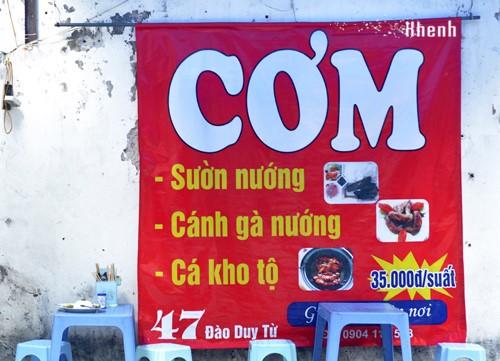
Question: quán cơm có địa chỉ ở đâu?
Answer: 47 đào duy từ